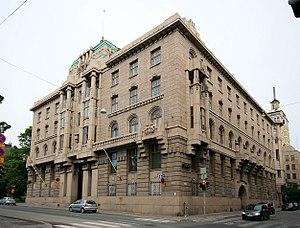
Armas Eliel Lindgren est un architecte et professeur d'architecture finlandais.